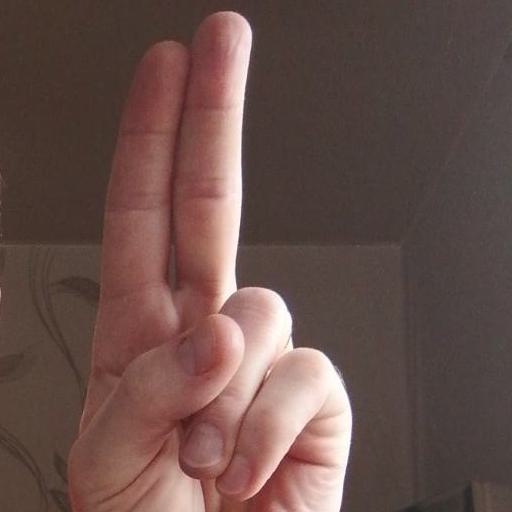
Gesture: two_up